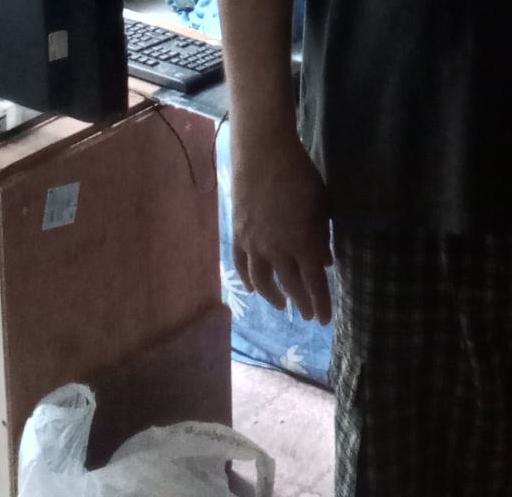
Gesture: no_gesture